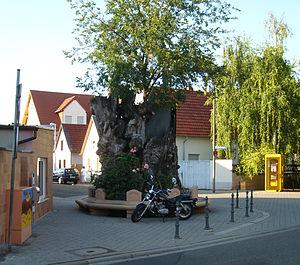
Pfiffligheim est un des 13 faubourgs de Worms. Il a 3 240 habitants.